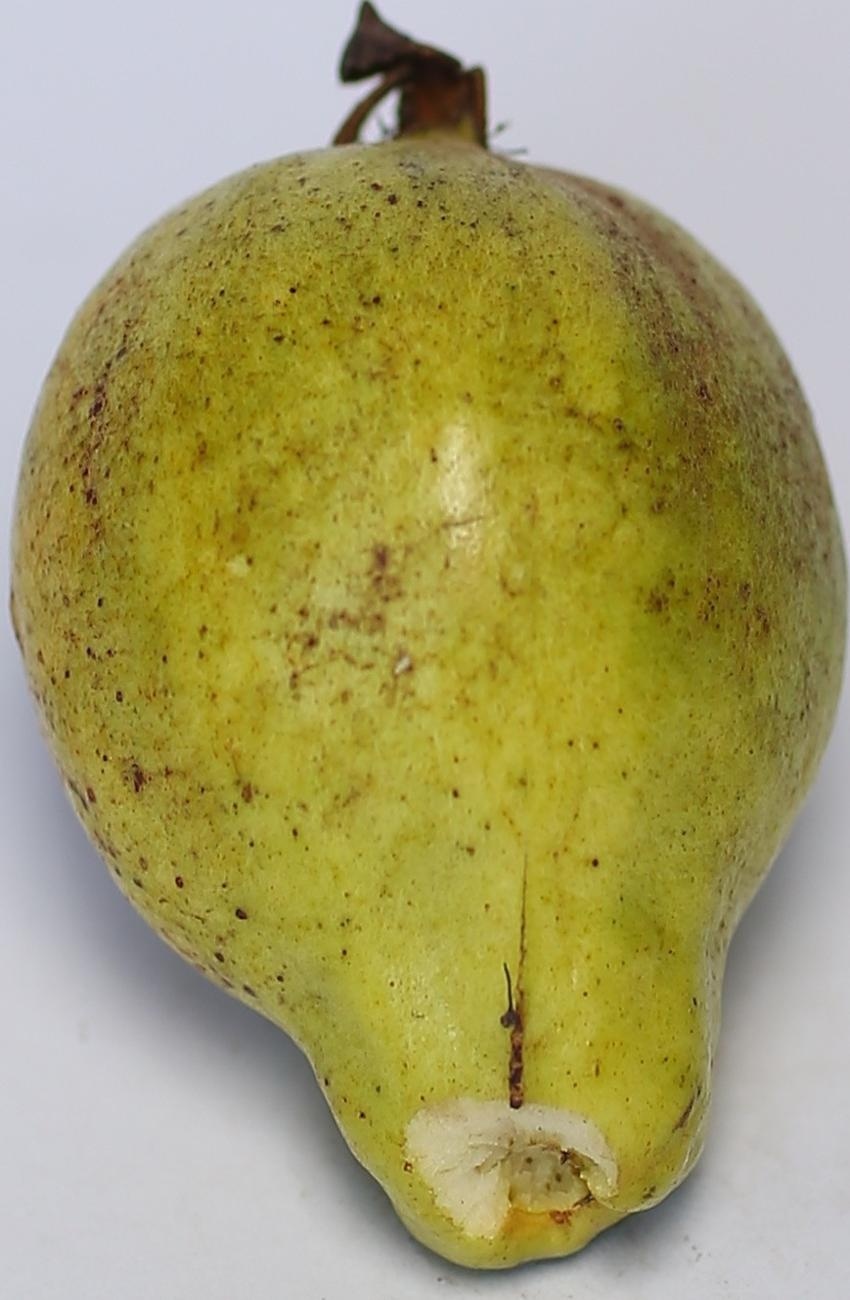
Maturity: green
Variety: riyali